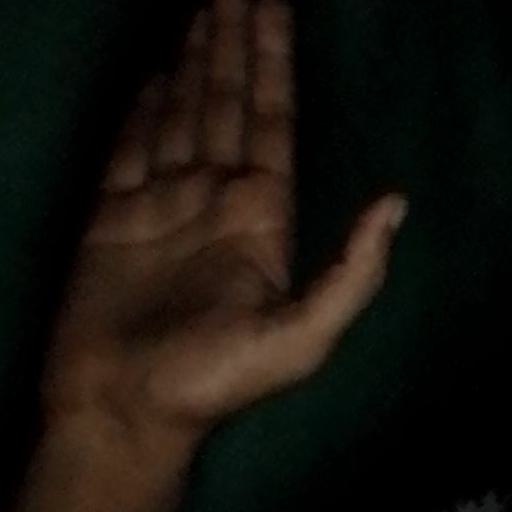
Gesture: stop